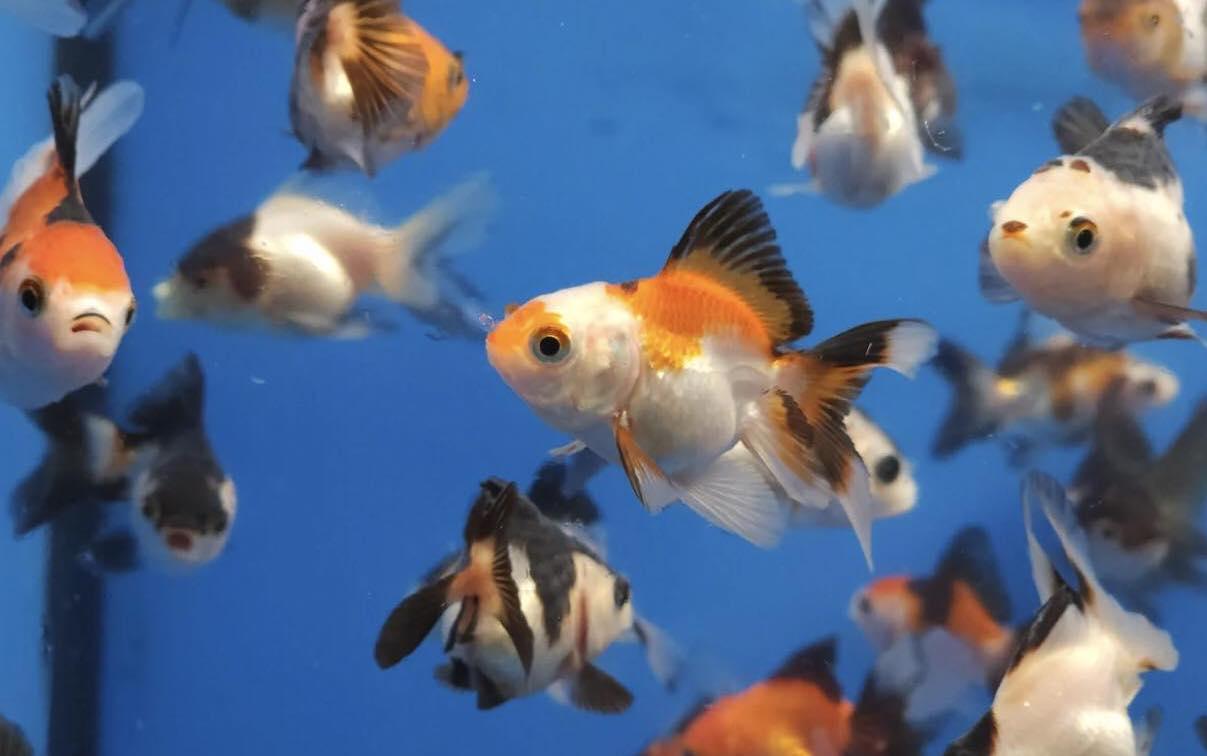
Eneo la maji lililo na samaki wenye rangi tofauti tofauti zinazovutia wakiwa ndani ya maji wakiogelea. Ufugaji huu wa samaki umesaidia kupatikana kwa mboga hii kwa urahisi.